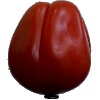
Label: Tomato Heart 1